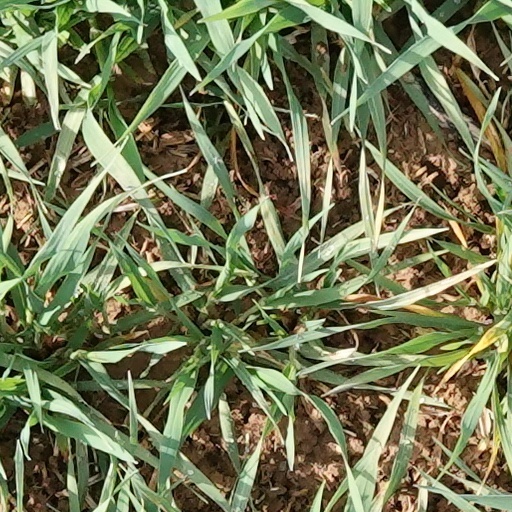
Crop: wheat